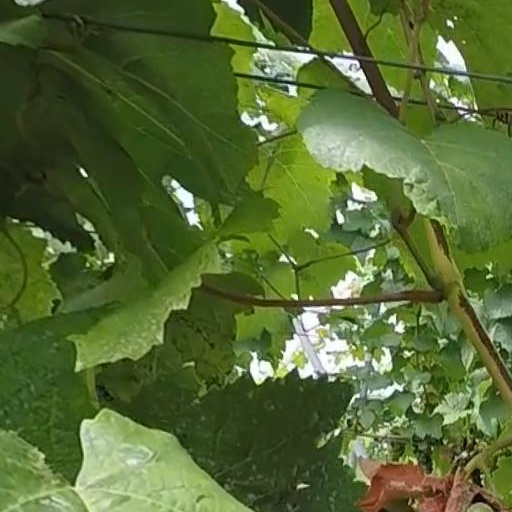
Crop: grape